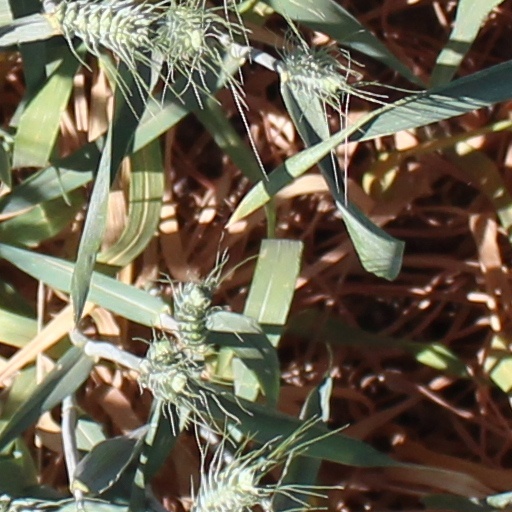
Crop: wheat